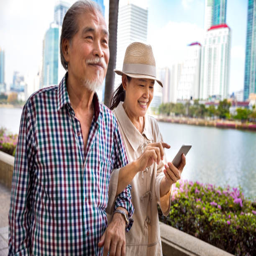
walking in the city always connected